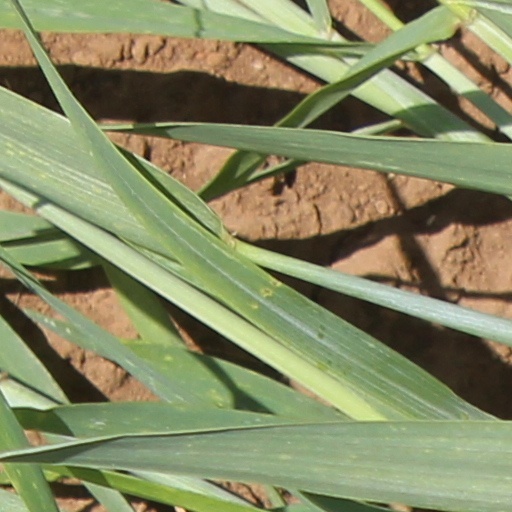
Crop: wheat